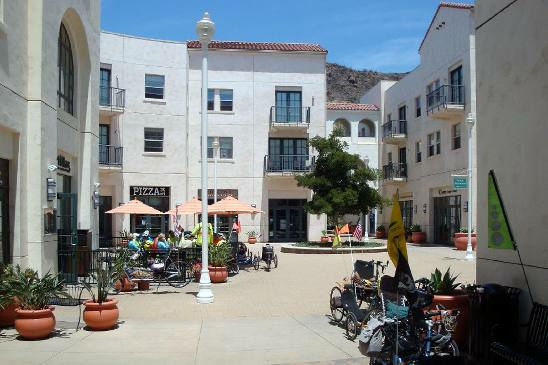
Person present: No